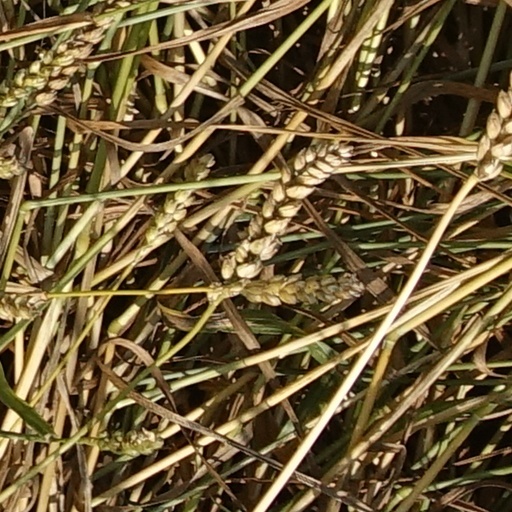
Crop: wheat